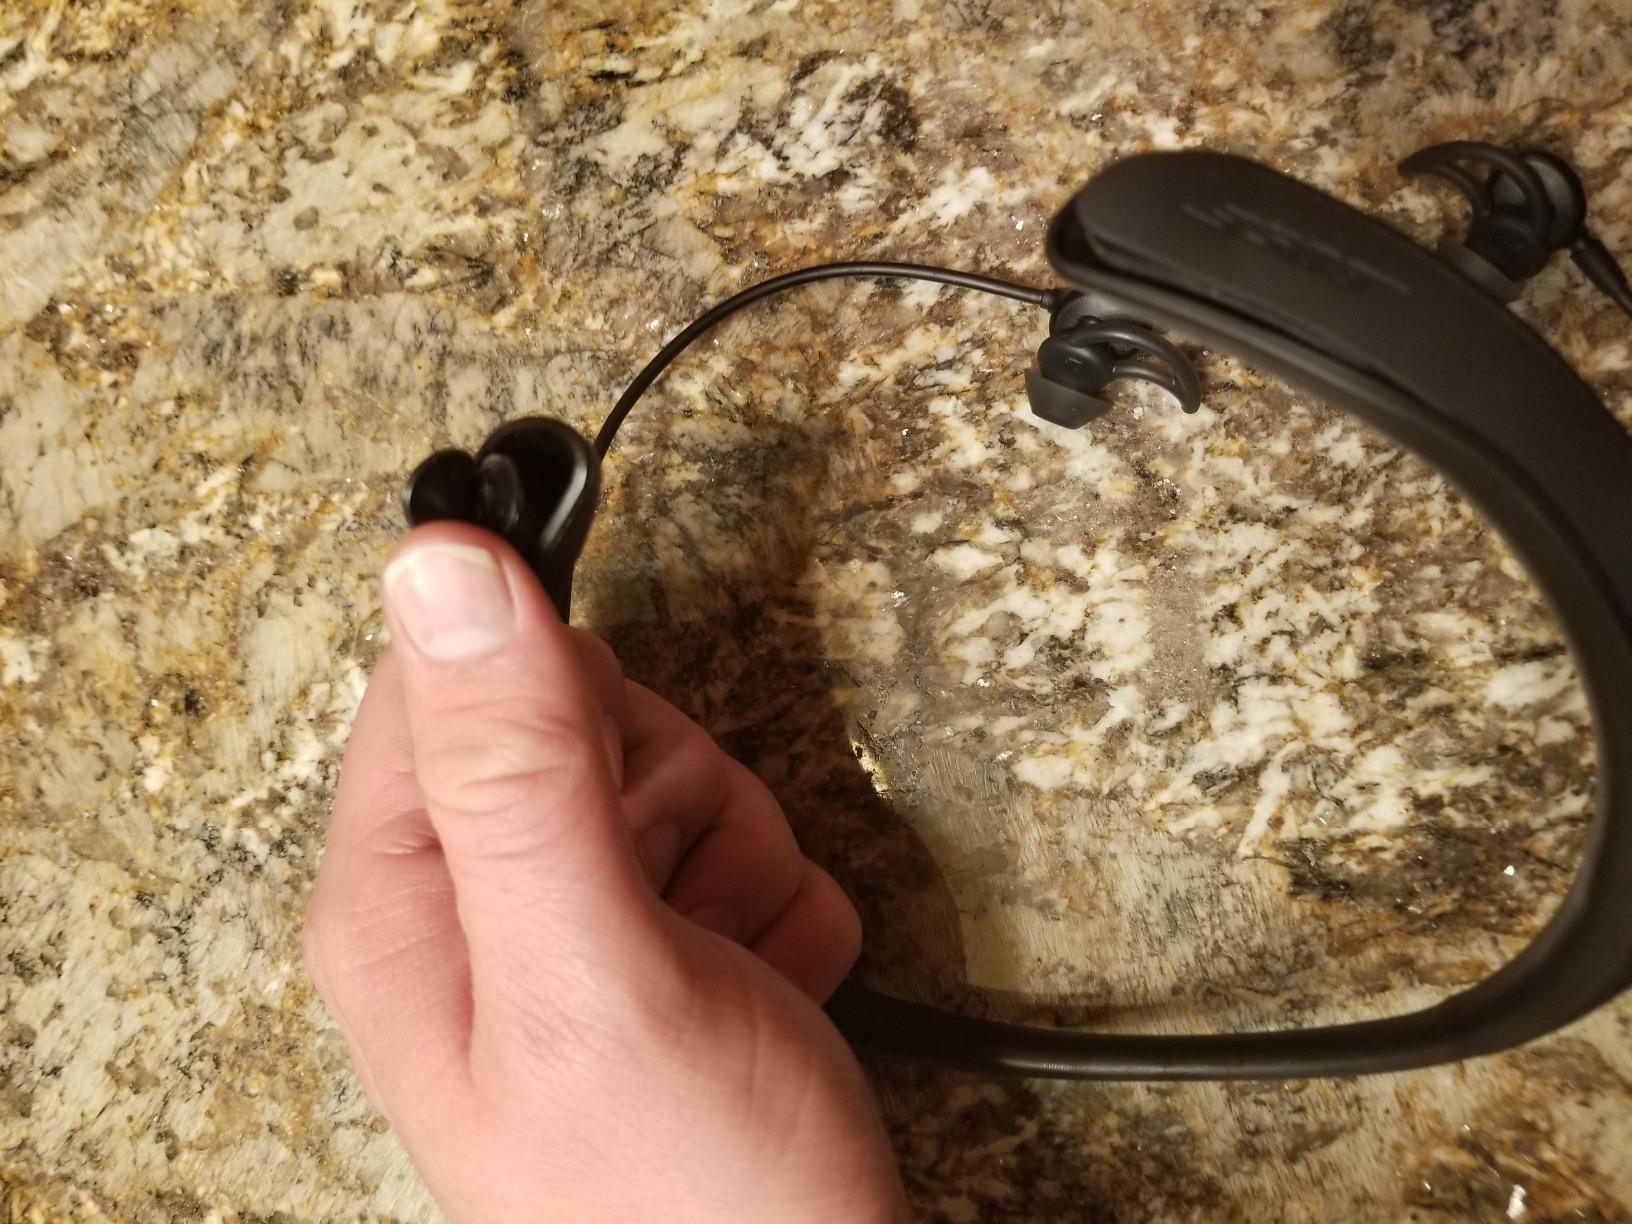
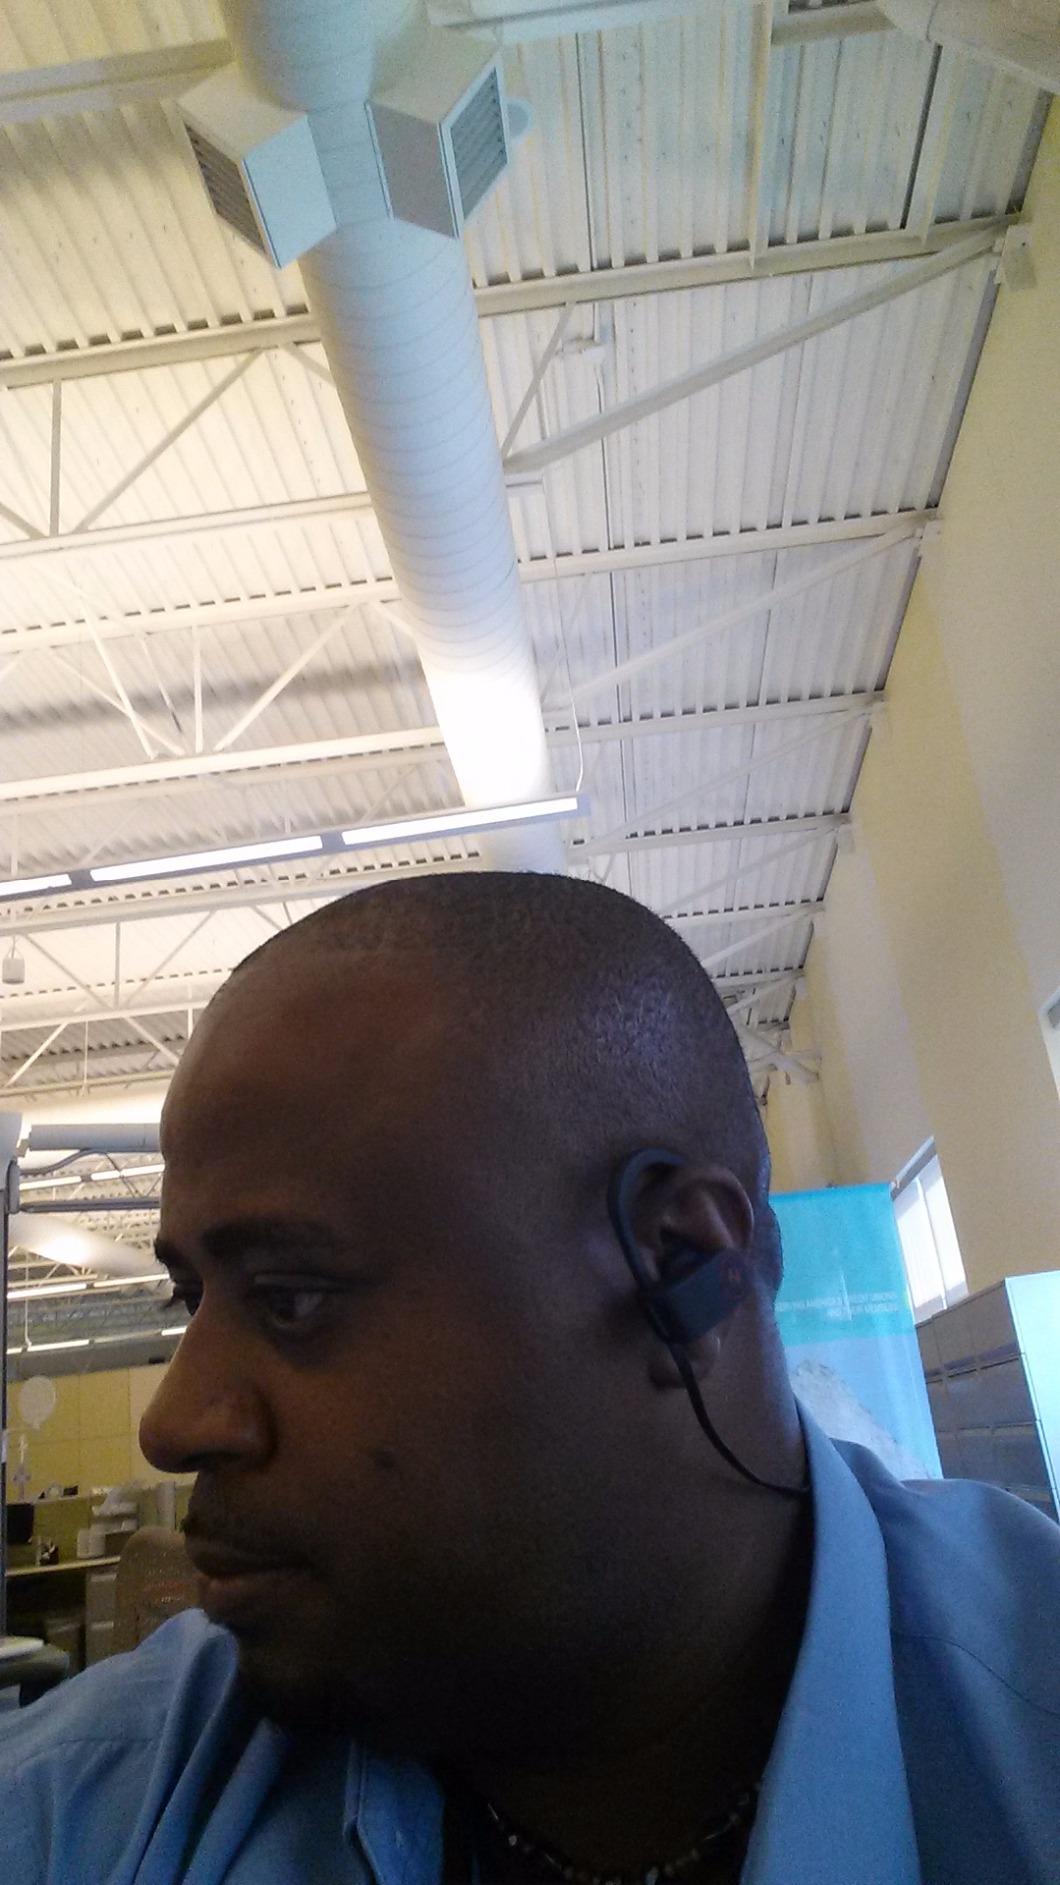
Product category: headphones
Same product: no